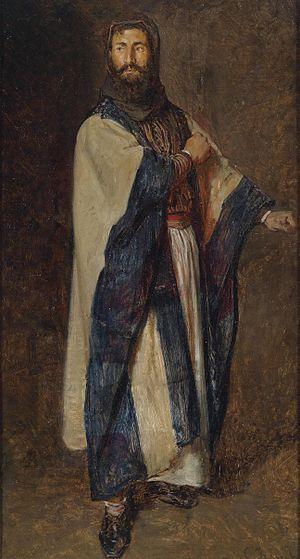
Charles Rauch était un peintre français du XIXe siècle. Né à Strasbourg, il fut l'élève de Joseph Laurent à Nancy. Il a voyagé dans l'ouest de la France et fit un voyage en Italie lors de ses sept dernières années de vie.